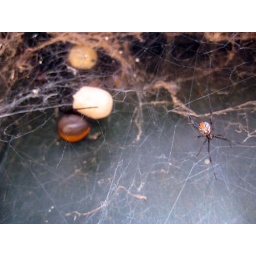
A pale black and red female with egg sack and juvenile just hanging around